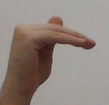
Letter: khaa